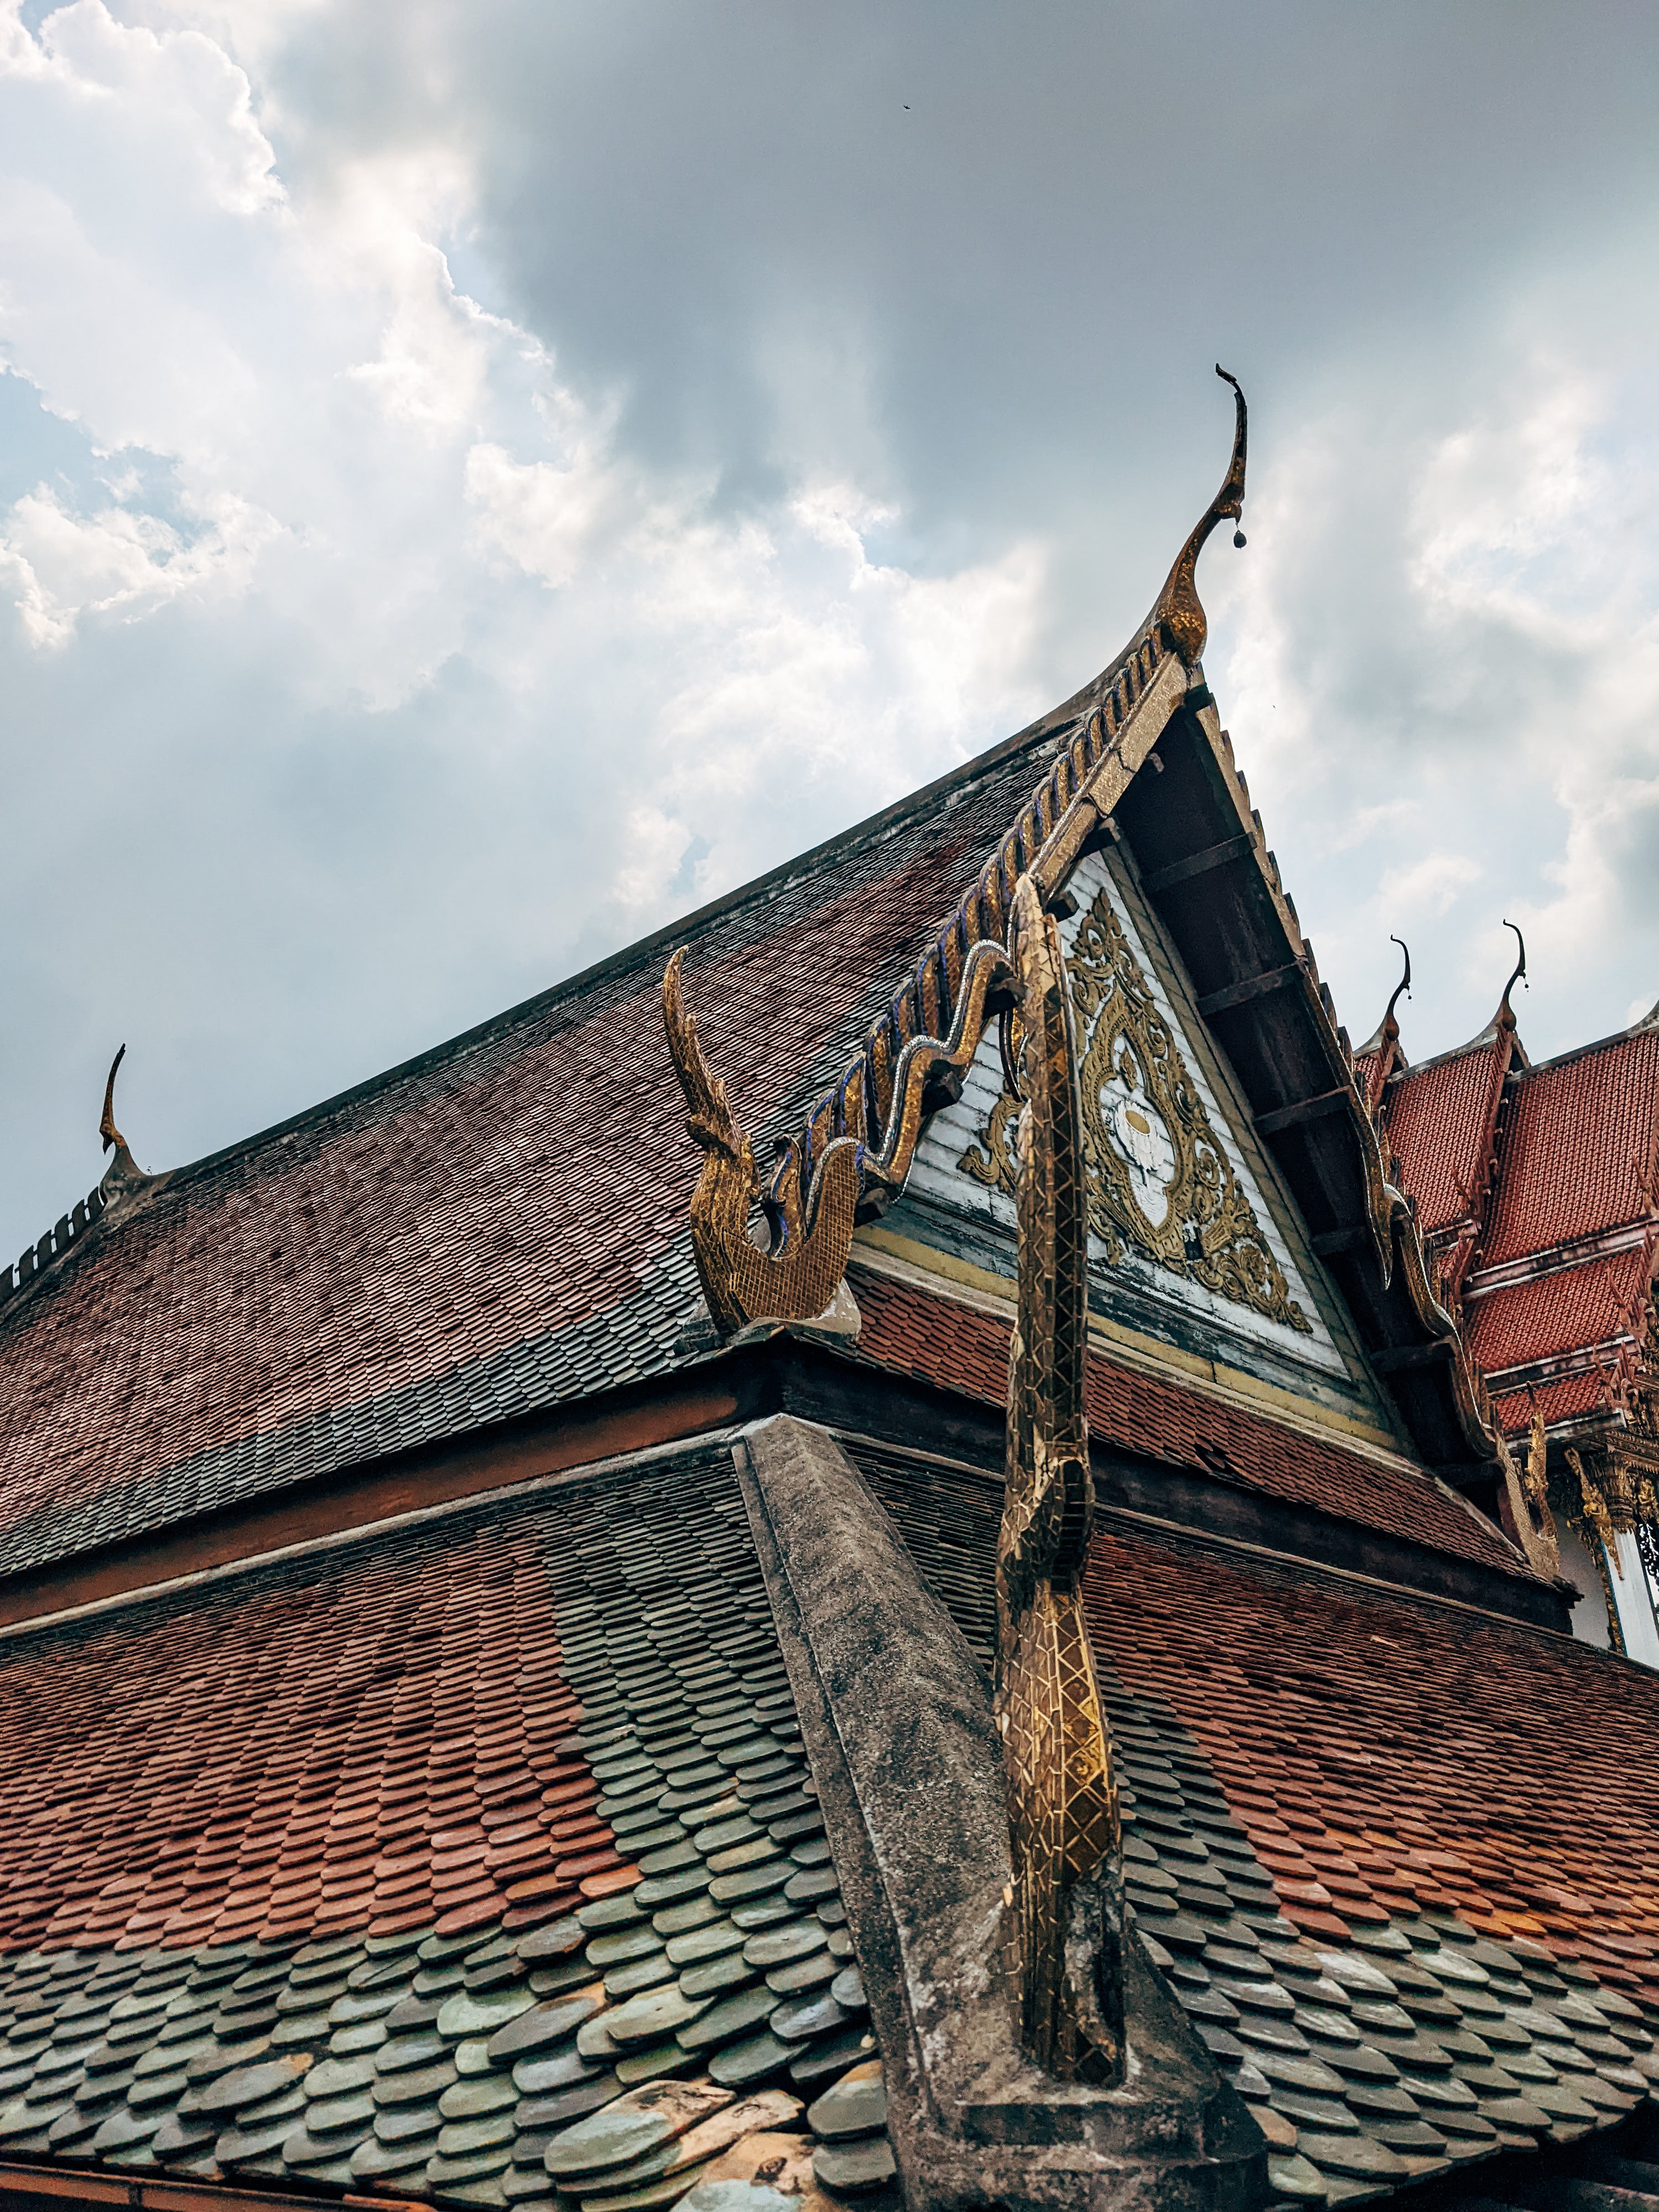
china, architecture, cloud, sky, wood, world, chinese architecture, building, house, roof, facade, brickwork, japanese architecture, temple, symmetry, brick, city, window, spire, medieval architecture, place of worship, stock photography, historic site, ancient history, cumulus, pattern, pagoda, tourism, history, tree